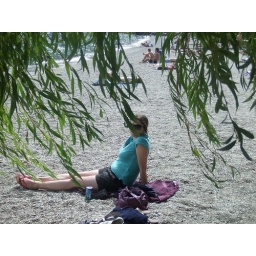
chillin under the tree by whakiputu lake in queenstwon!!